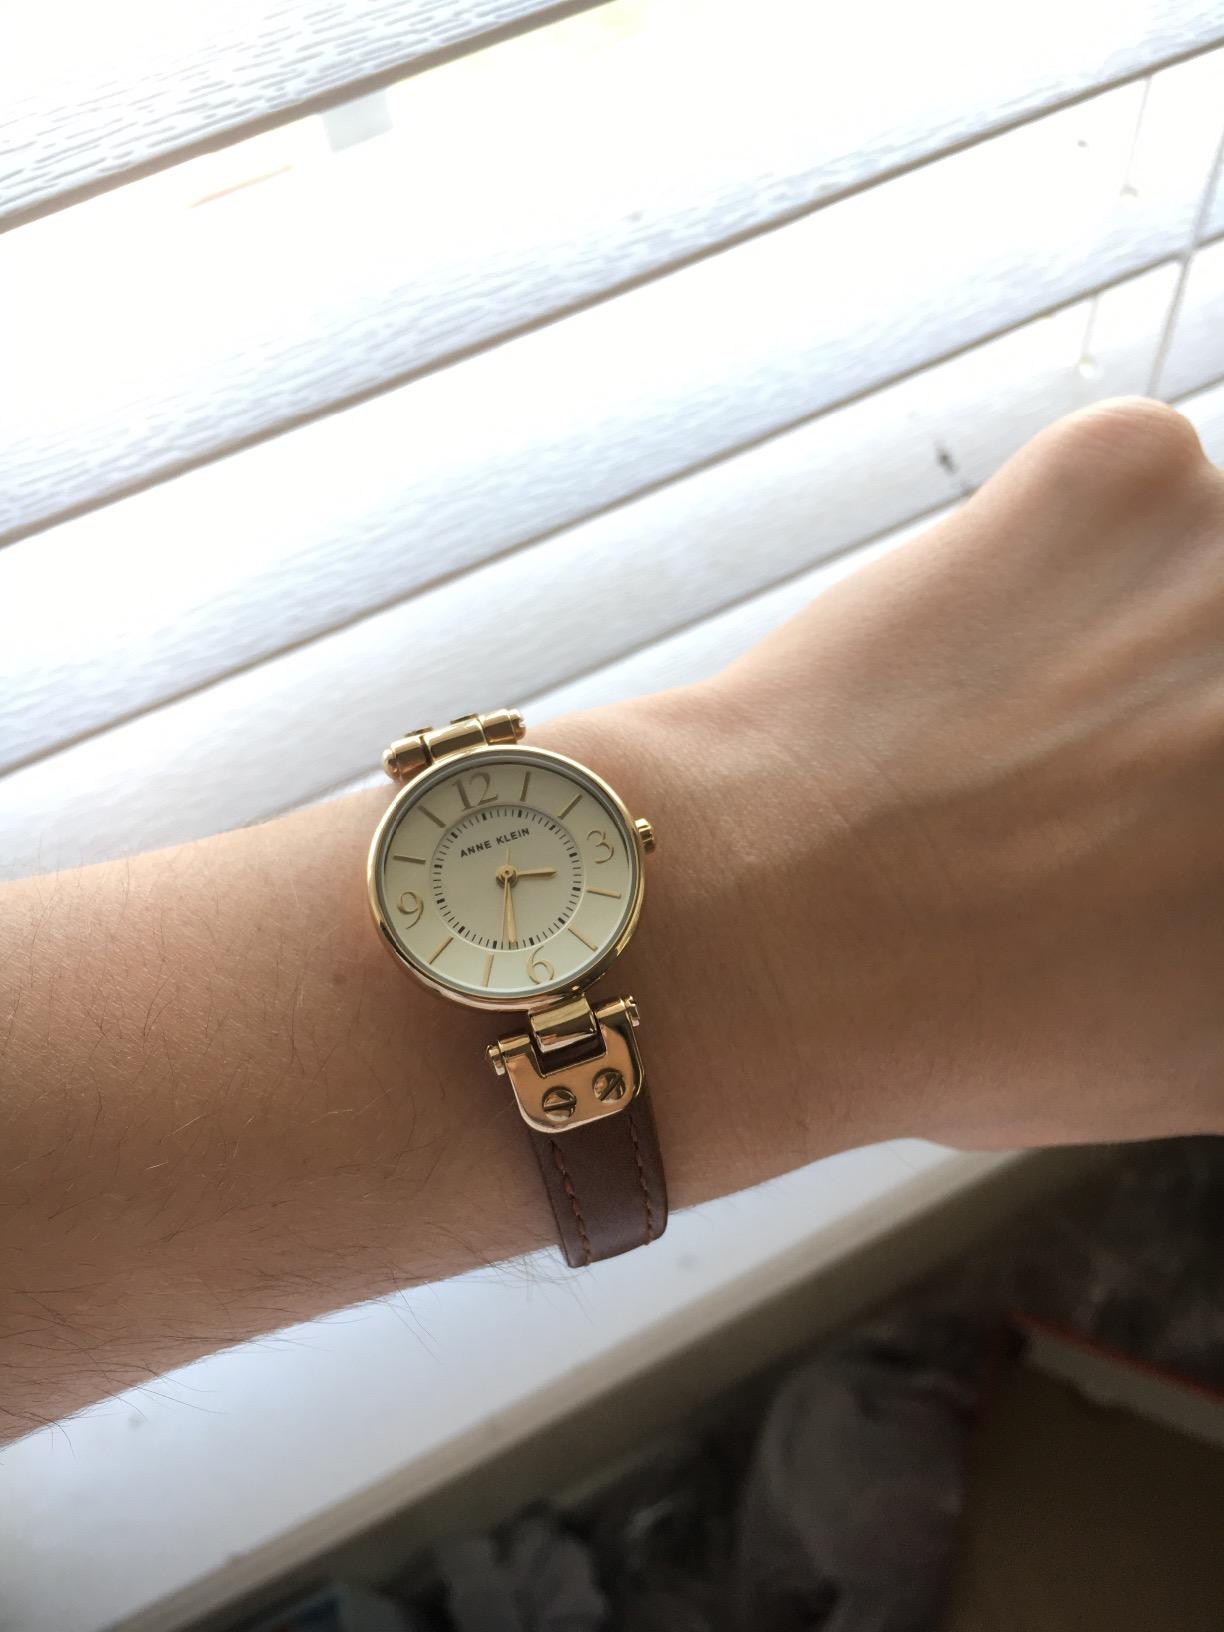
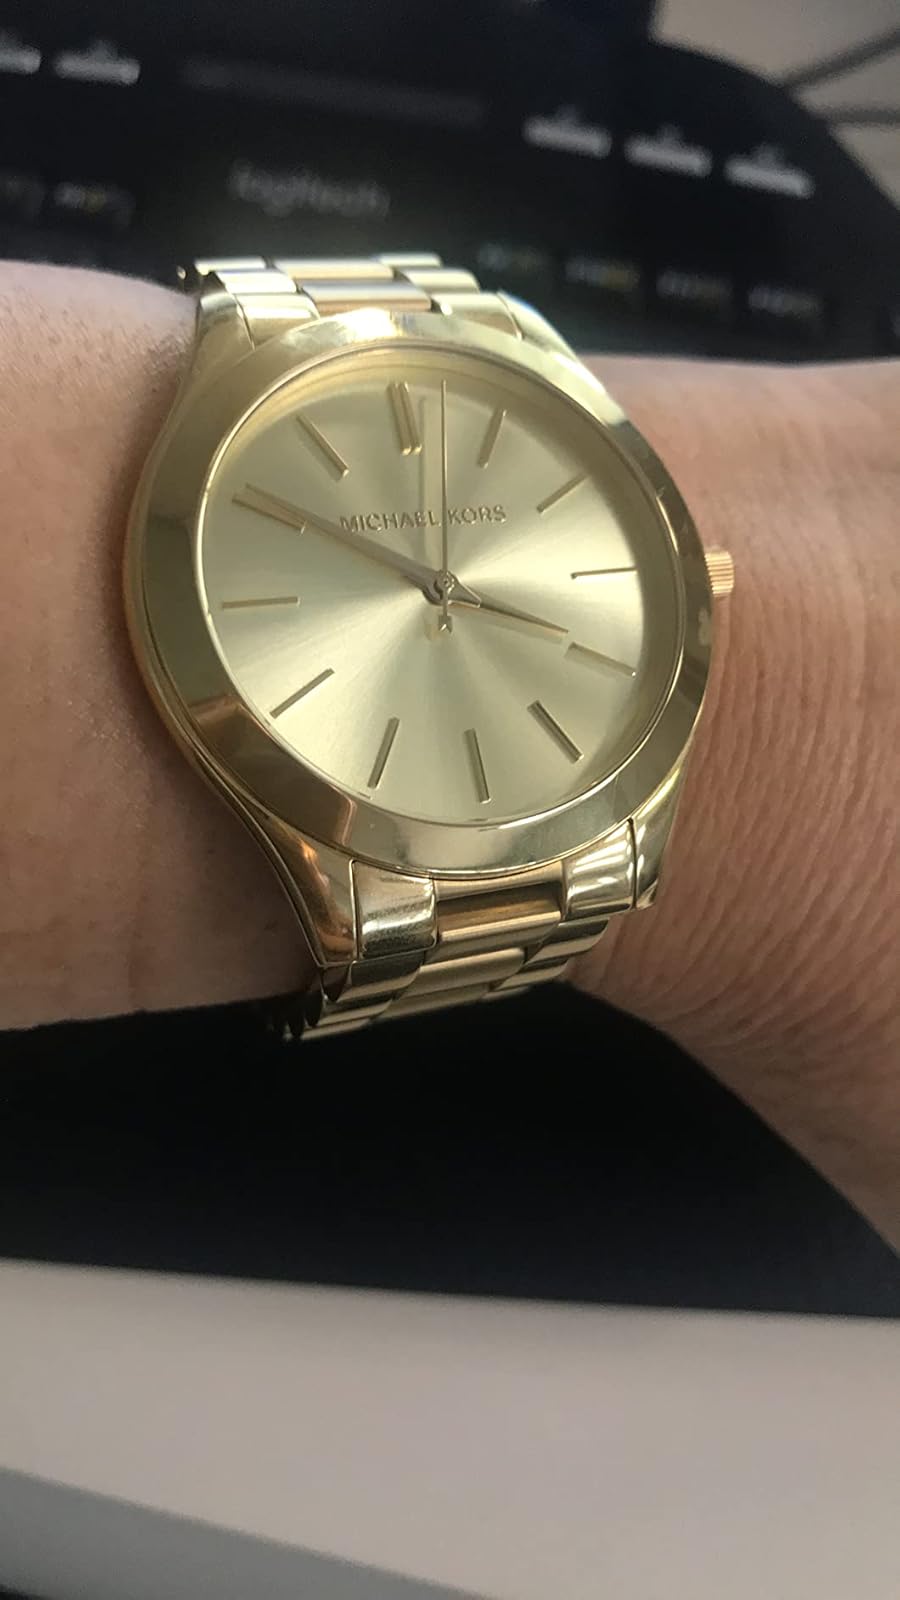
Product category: accessories_watch
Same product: no